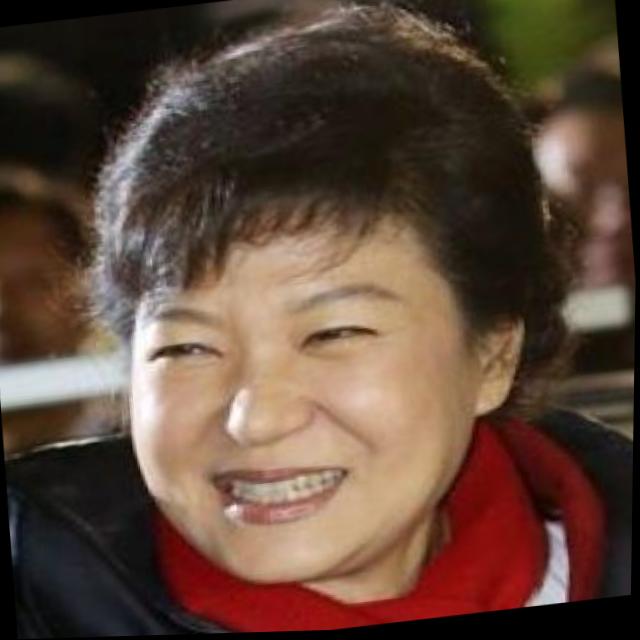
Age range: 45-64